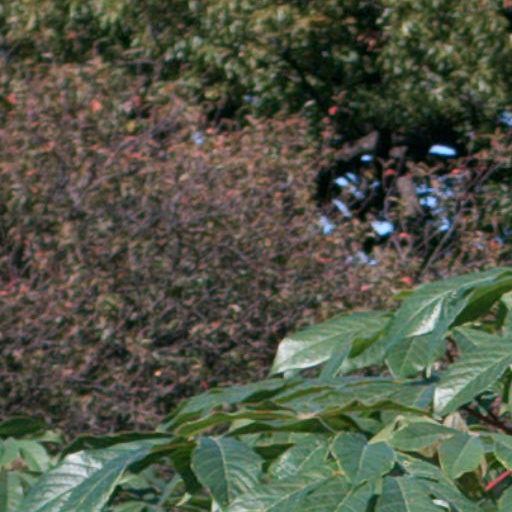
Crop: cassava